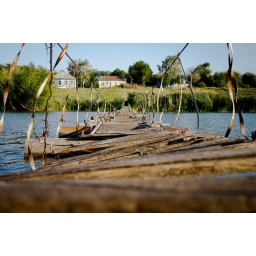
Pontoon bridge across the lake in one of Voronezh region (Russia) villages, august 31, 2010